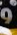
Number: 9